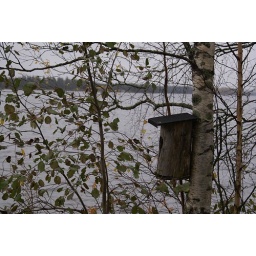
Place for birds near the lake